Question: Please indicate a possible affordance area of the banana that can be used for eating
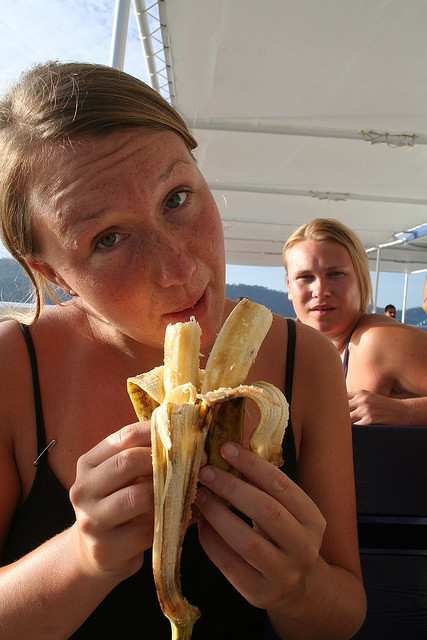
Answer: [125.079, 292.331, 287.485, 632.782]